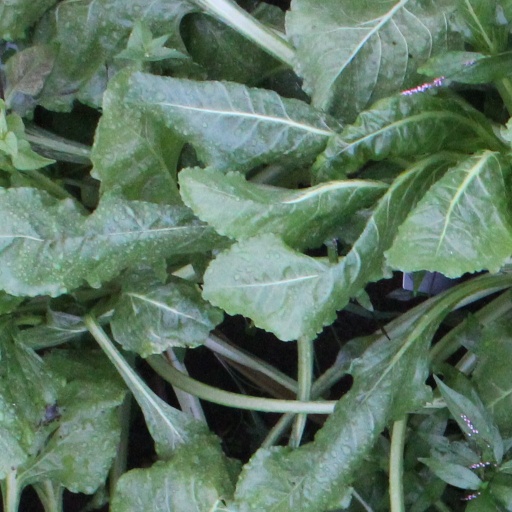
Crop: sugar beet